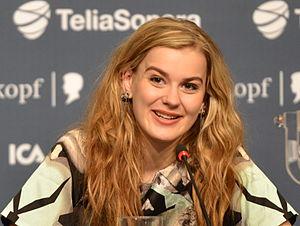
Le Concours Eurovision de la chanson est un événement annuel organisé par l’UER, l’Union européenne de radio-télévision. Il réunit les membres de l’Union dans le cadre d’une compétition musicale, diffusée en direct et en simultané par tous les pays participants. Depuis 1956, le concours s’est tenu chaque année, sans aucune interruption. Jusqu'à présent, vingt-sept pays et soixante-six interprètes l'ont déjà remporté.